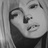
Emotion: sad